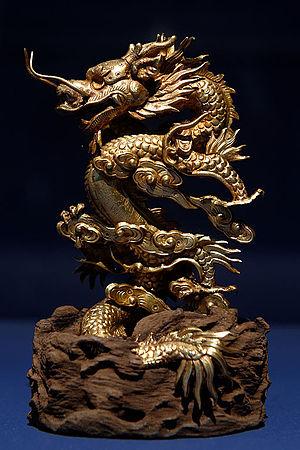
Dragon émergeant des nuages, ère Nguyễn.